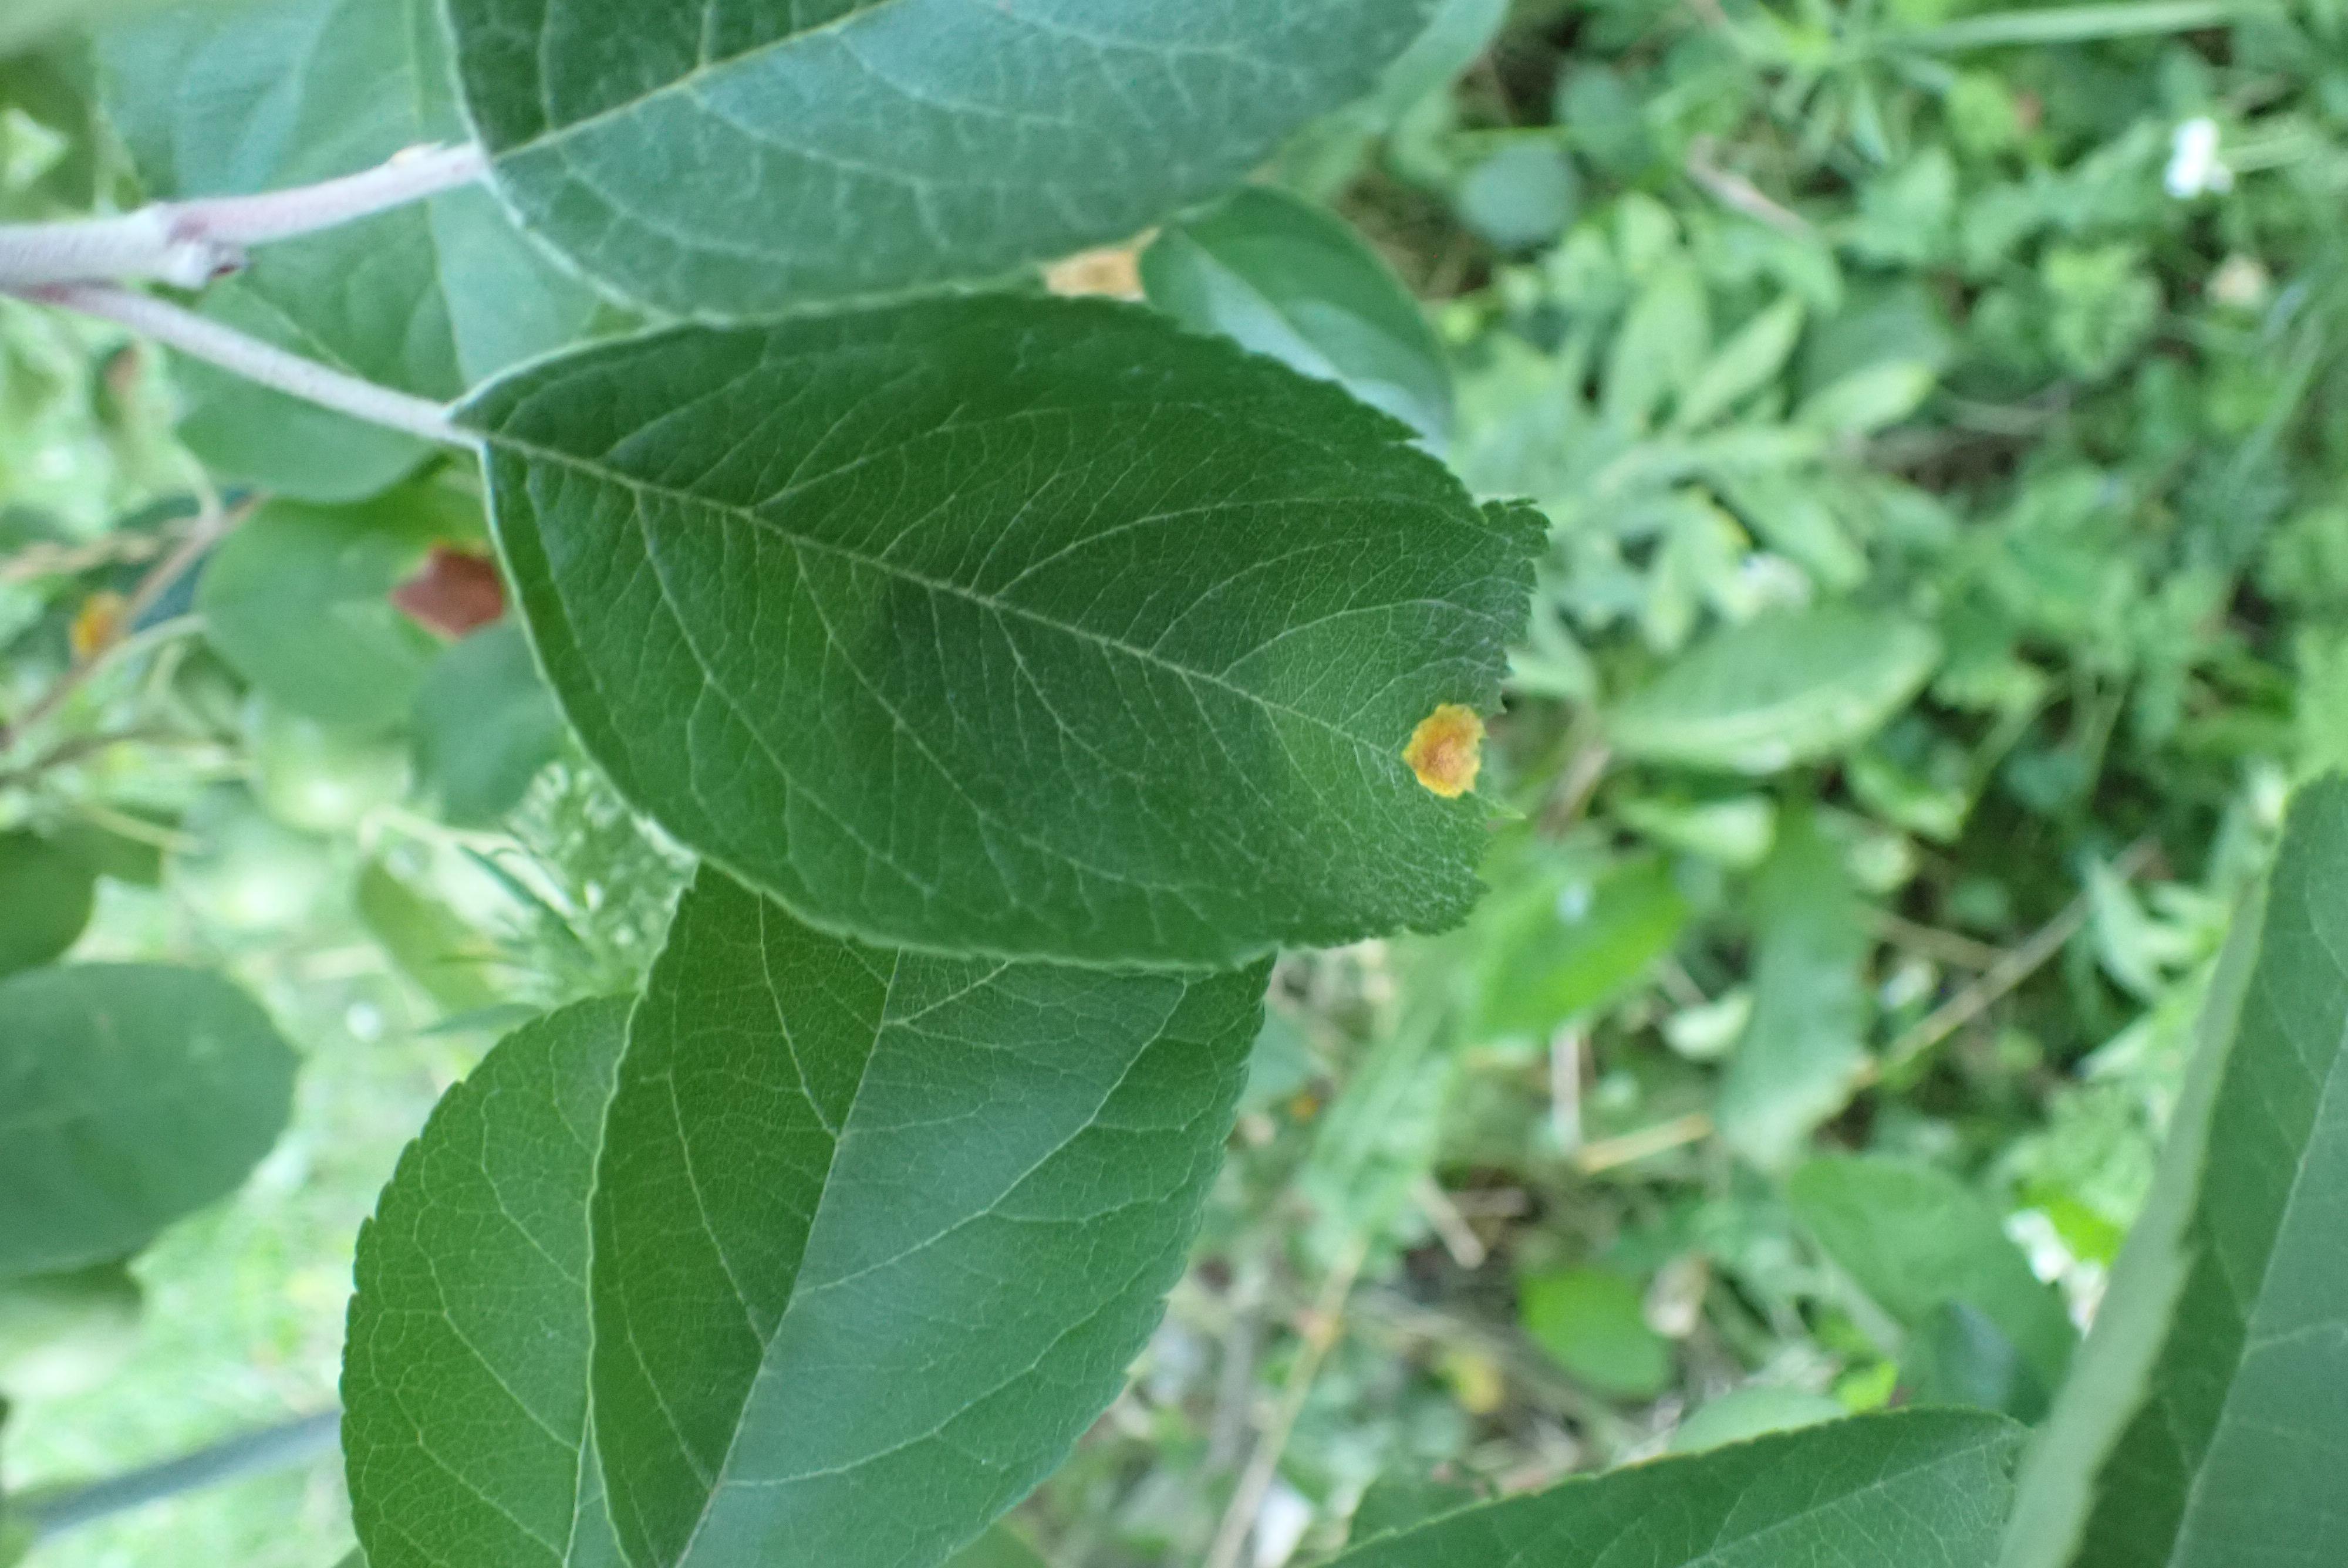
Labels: rust